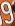
Number: 9